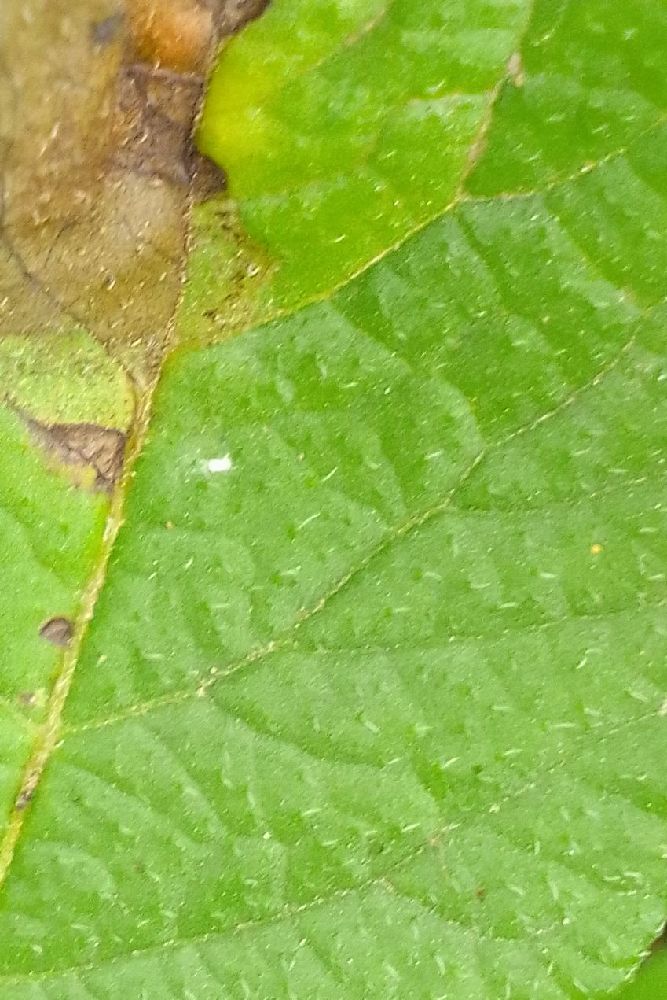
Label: Late blight